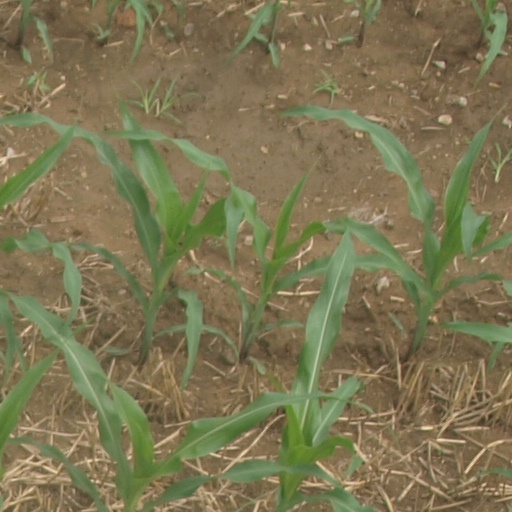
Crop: maize; corn